Civita di Bagnoregio

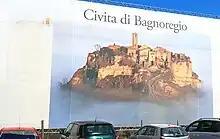
Billboard at the tourist parking lot, Civita di Bagnoregio

Civita di Bagnoregio is widely admired for its architecture, which spans several centuries. Much of its remarkably preserved state is due to its relative isolation; the town escaped most of the intrusions of modernity as well as the destruction brought by the two World Wars.